The Times They Are a-Changin' (musical)

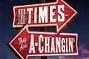

The Times They Are a-Changin' was a 2006 dance musical featuring the songs of Bob Dylan, conceived, directed and choreographed by Twyla Tharp.